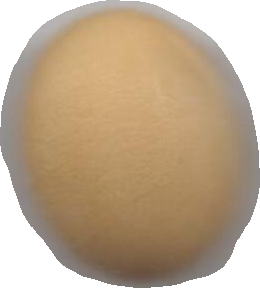
Variety: Dega